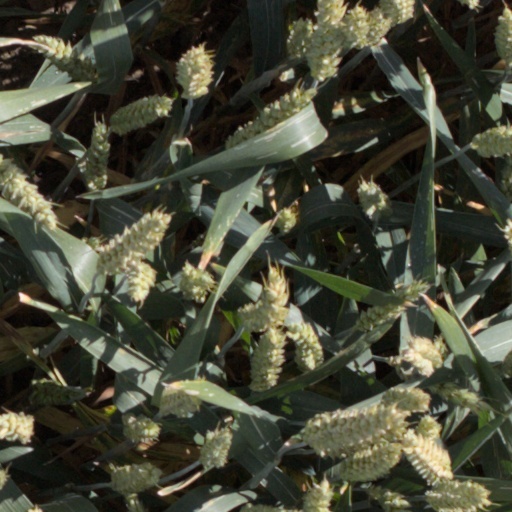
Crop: wheat